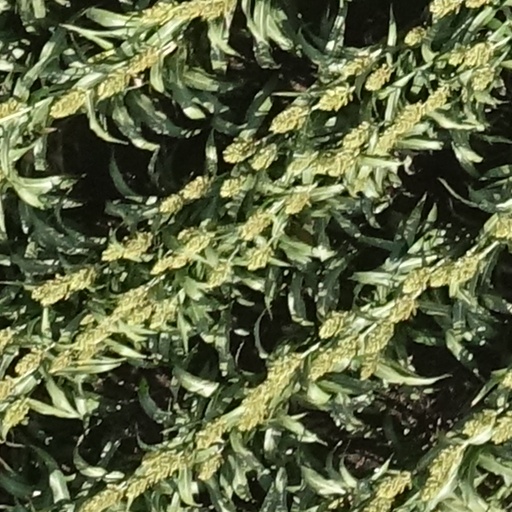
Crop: sorghum